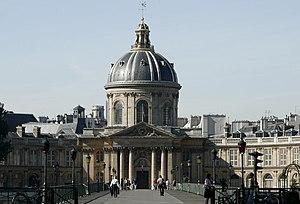
Institut de France/Académie française et pont des Arts (Paris)
L’Académie des inscriptions et belles-lettres a été fondée par Colbert en 1663 en France sous le nom La Petite Académie. C'est en 1816 que son appellation actuelle apparaît. Au début, elle devait établir les inscriptions et devises des monuments et médailles en l'honneur de Louis XIV. Par la suite, elle s'est tournée vers l'histoire et l'archéologie. Intégrée à l'Institut de France depuis 1795, elle poursuit cette mission.
La littérature française du XVIIᵉ siècle est liée aux évolutions politiques, intellectuelles et artistiques qui se font entre 1598 – promulgation de l’édit de Nantes d’Henri IV qui met fin aux guerres de religions du XVIᵉ siècle –, et 1715, date de la mort de Louis XIV, le Roi-Soleil qui a imposé la monarchie absolue au royaume.
L'Académie des beaux-arts est une institution artistique, membre de l'Institut de France, créée par l'ordonnance du 21 mars 1816. Elle est l'héritière des Académies royales de peinture et sculpture, créée en 1648, de musique, datant de 1669, et d'architecture, fondée en 1671.
Le 10 février est le 41ᵉ jour de l'année du calendrier grégorien. Il reste 324 jours avant la fin de l'année, 325 en cas d'année bissextile.
Pierre Benoit, né le 16 juillet 1886 à Albi et mort le 3 mars 1962 à Ciboure, est un écrivain français, membre de l'Académie française, dont les romans d'aventures, au premier rang desquels L'Atlantide, ont connu un succès considérable dans la première moitié du XXᵉ siècle.
La Conférence nationale des académies des sciences, lettres et arts réunit, sous l'égide de l'Institut de France, les académies françaises de province, dont la plupart remontent à l'Ancien Régime. La Conférence a le statut d'une Association loi de 1901.